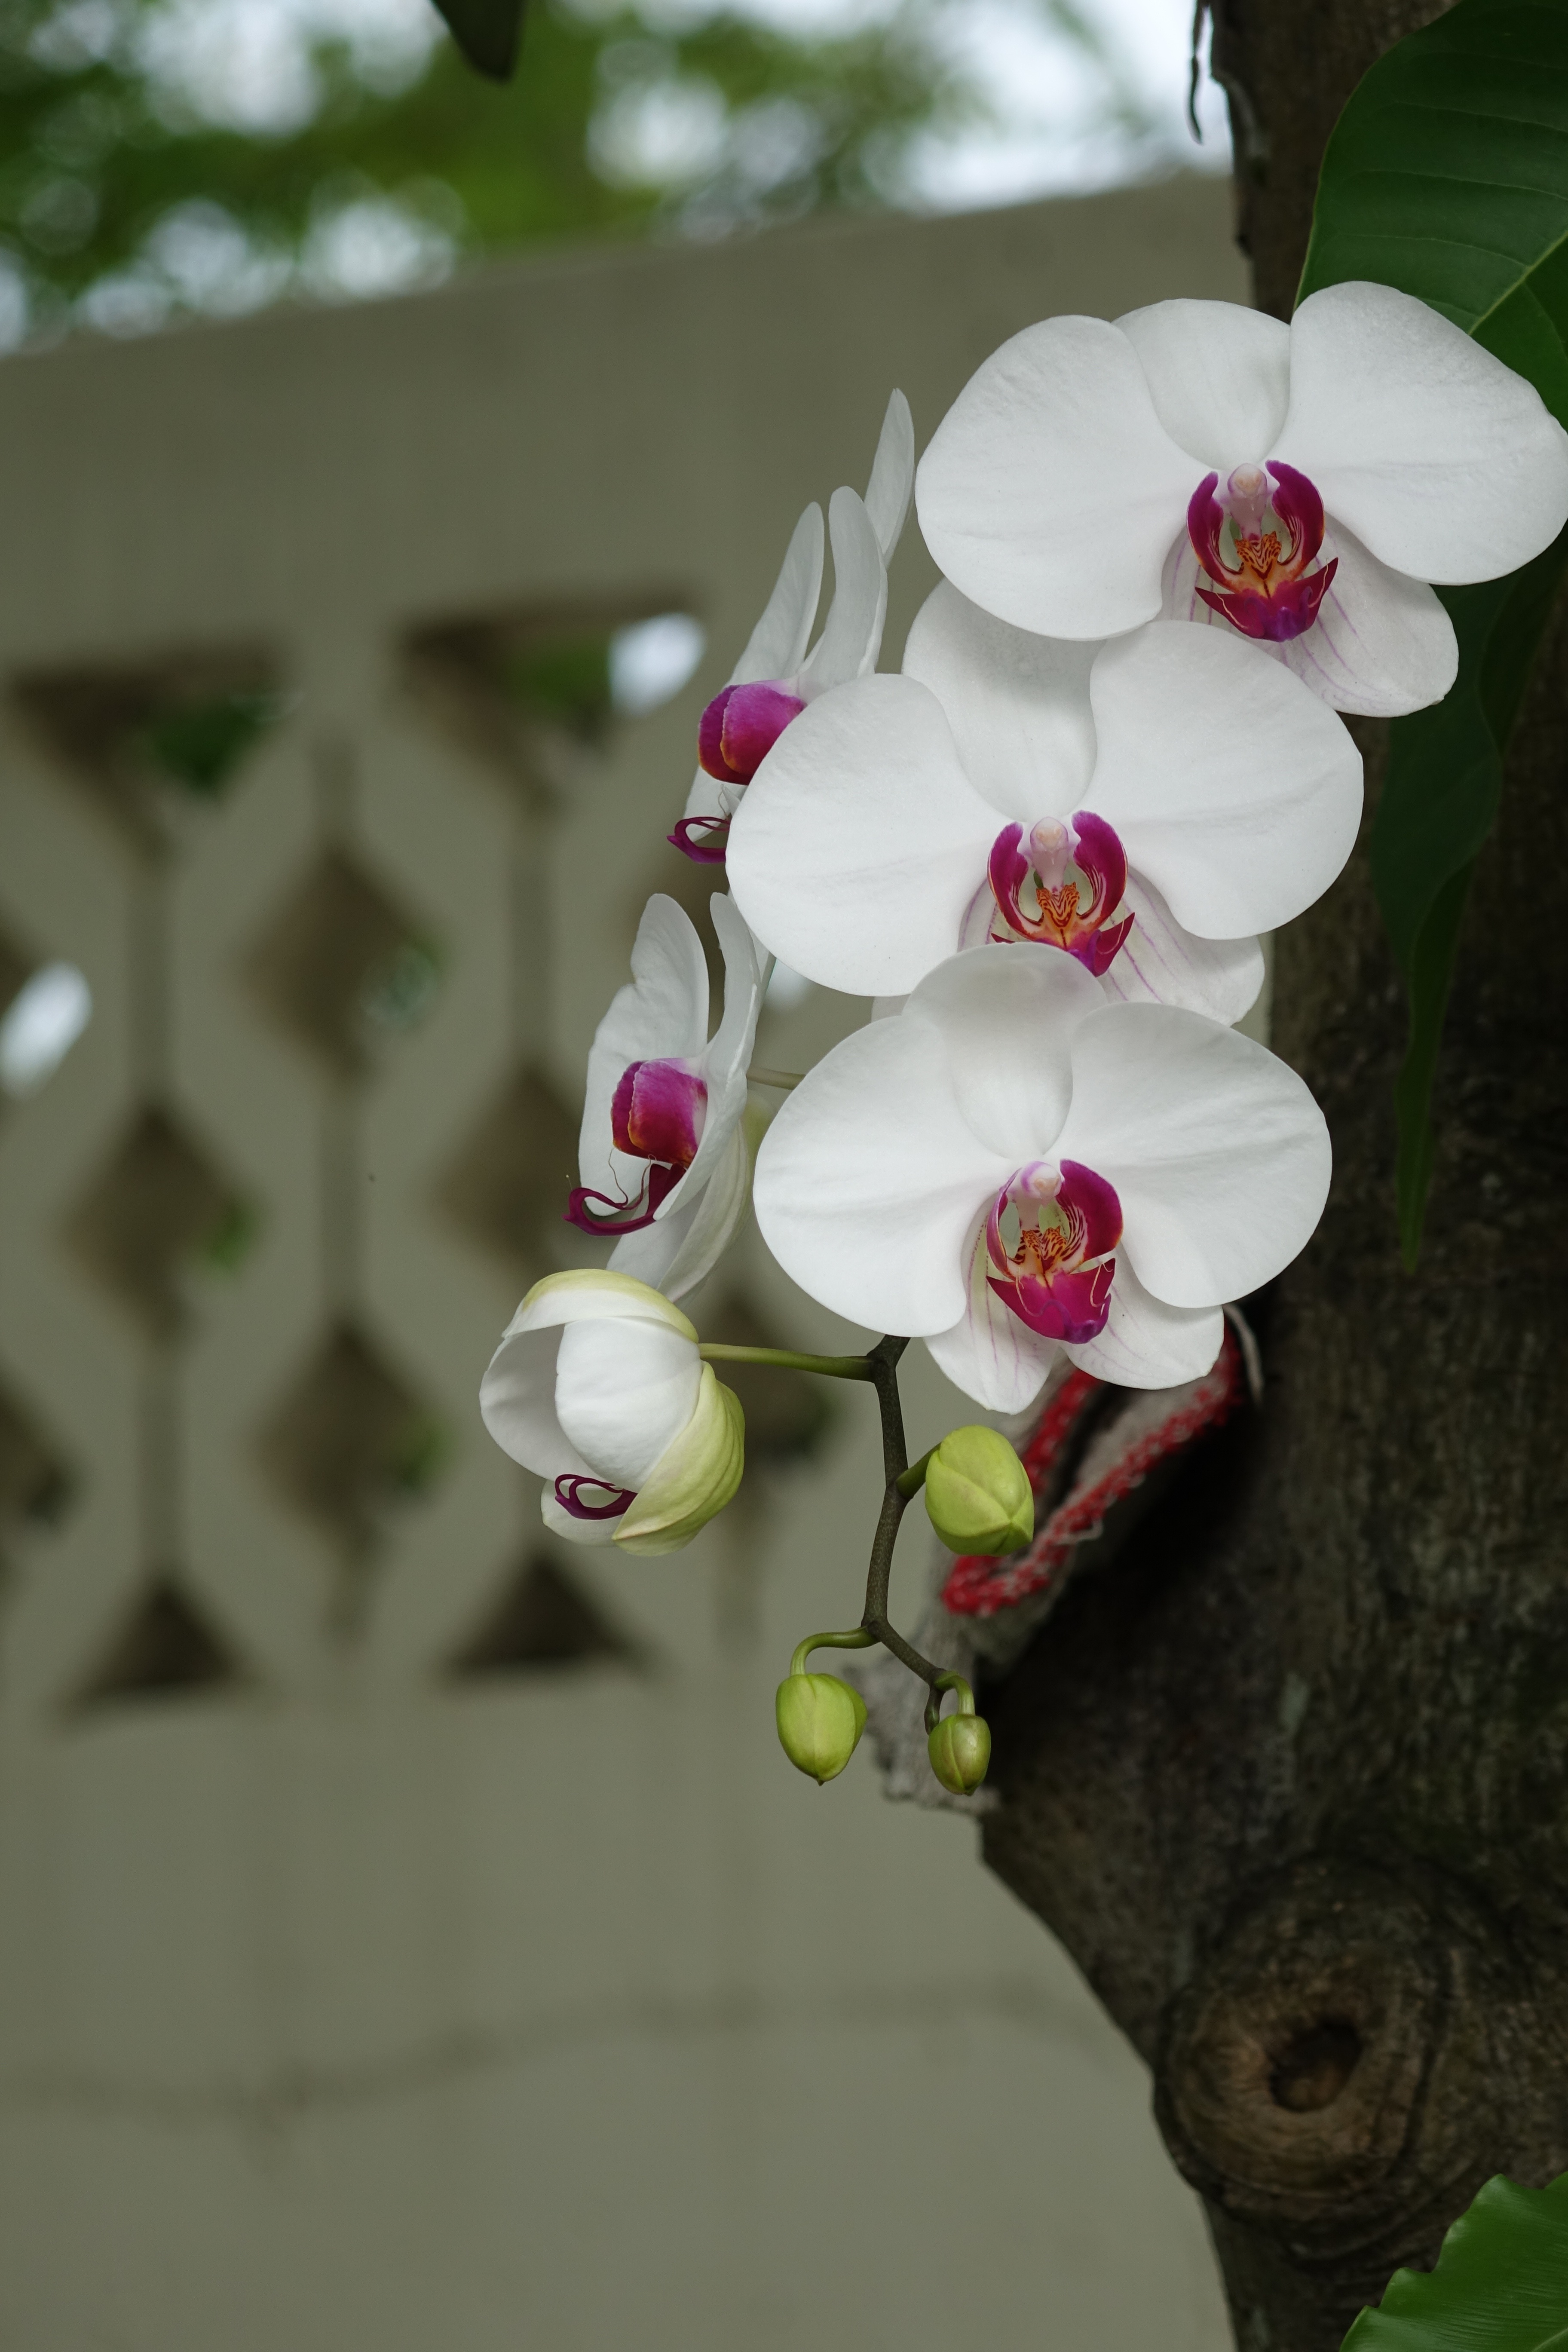
branch, blossom, plant, white, leaf, flower, petal, spring, botany, pink, flora, white flower, orchid, floristry, macro photography, white petals, flowering plant, pink center, land plant, moth orchid